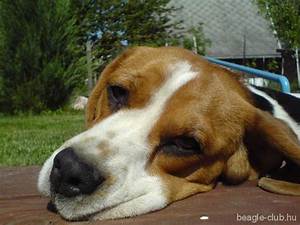
Label: dog